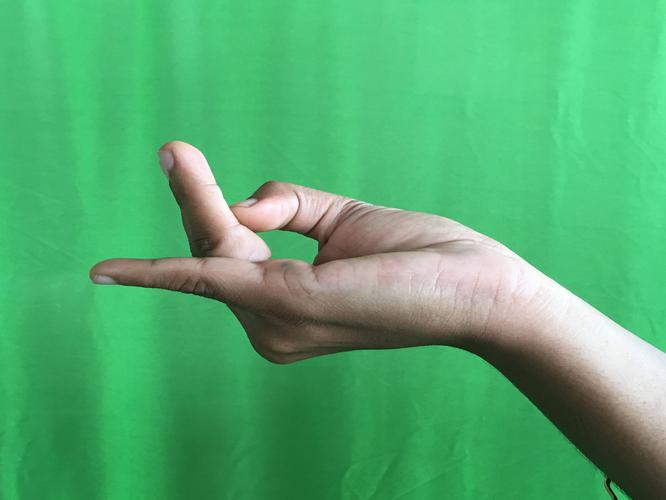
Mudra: Chaturam
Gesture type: single_hand